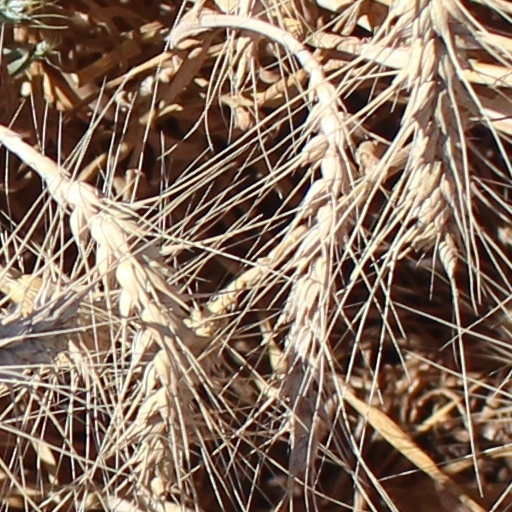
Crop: wheat